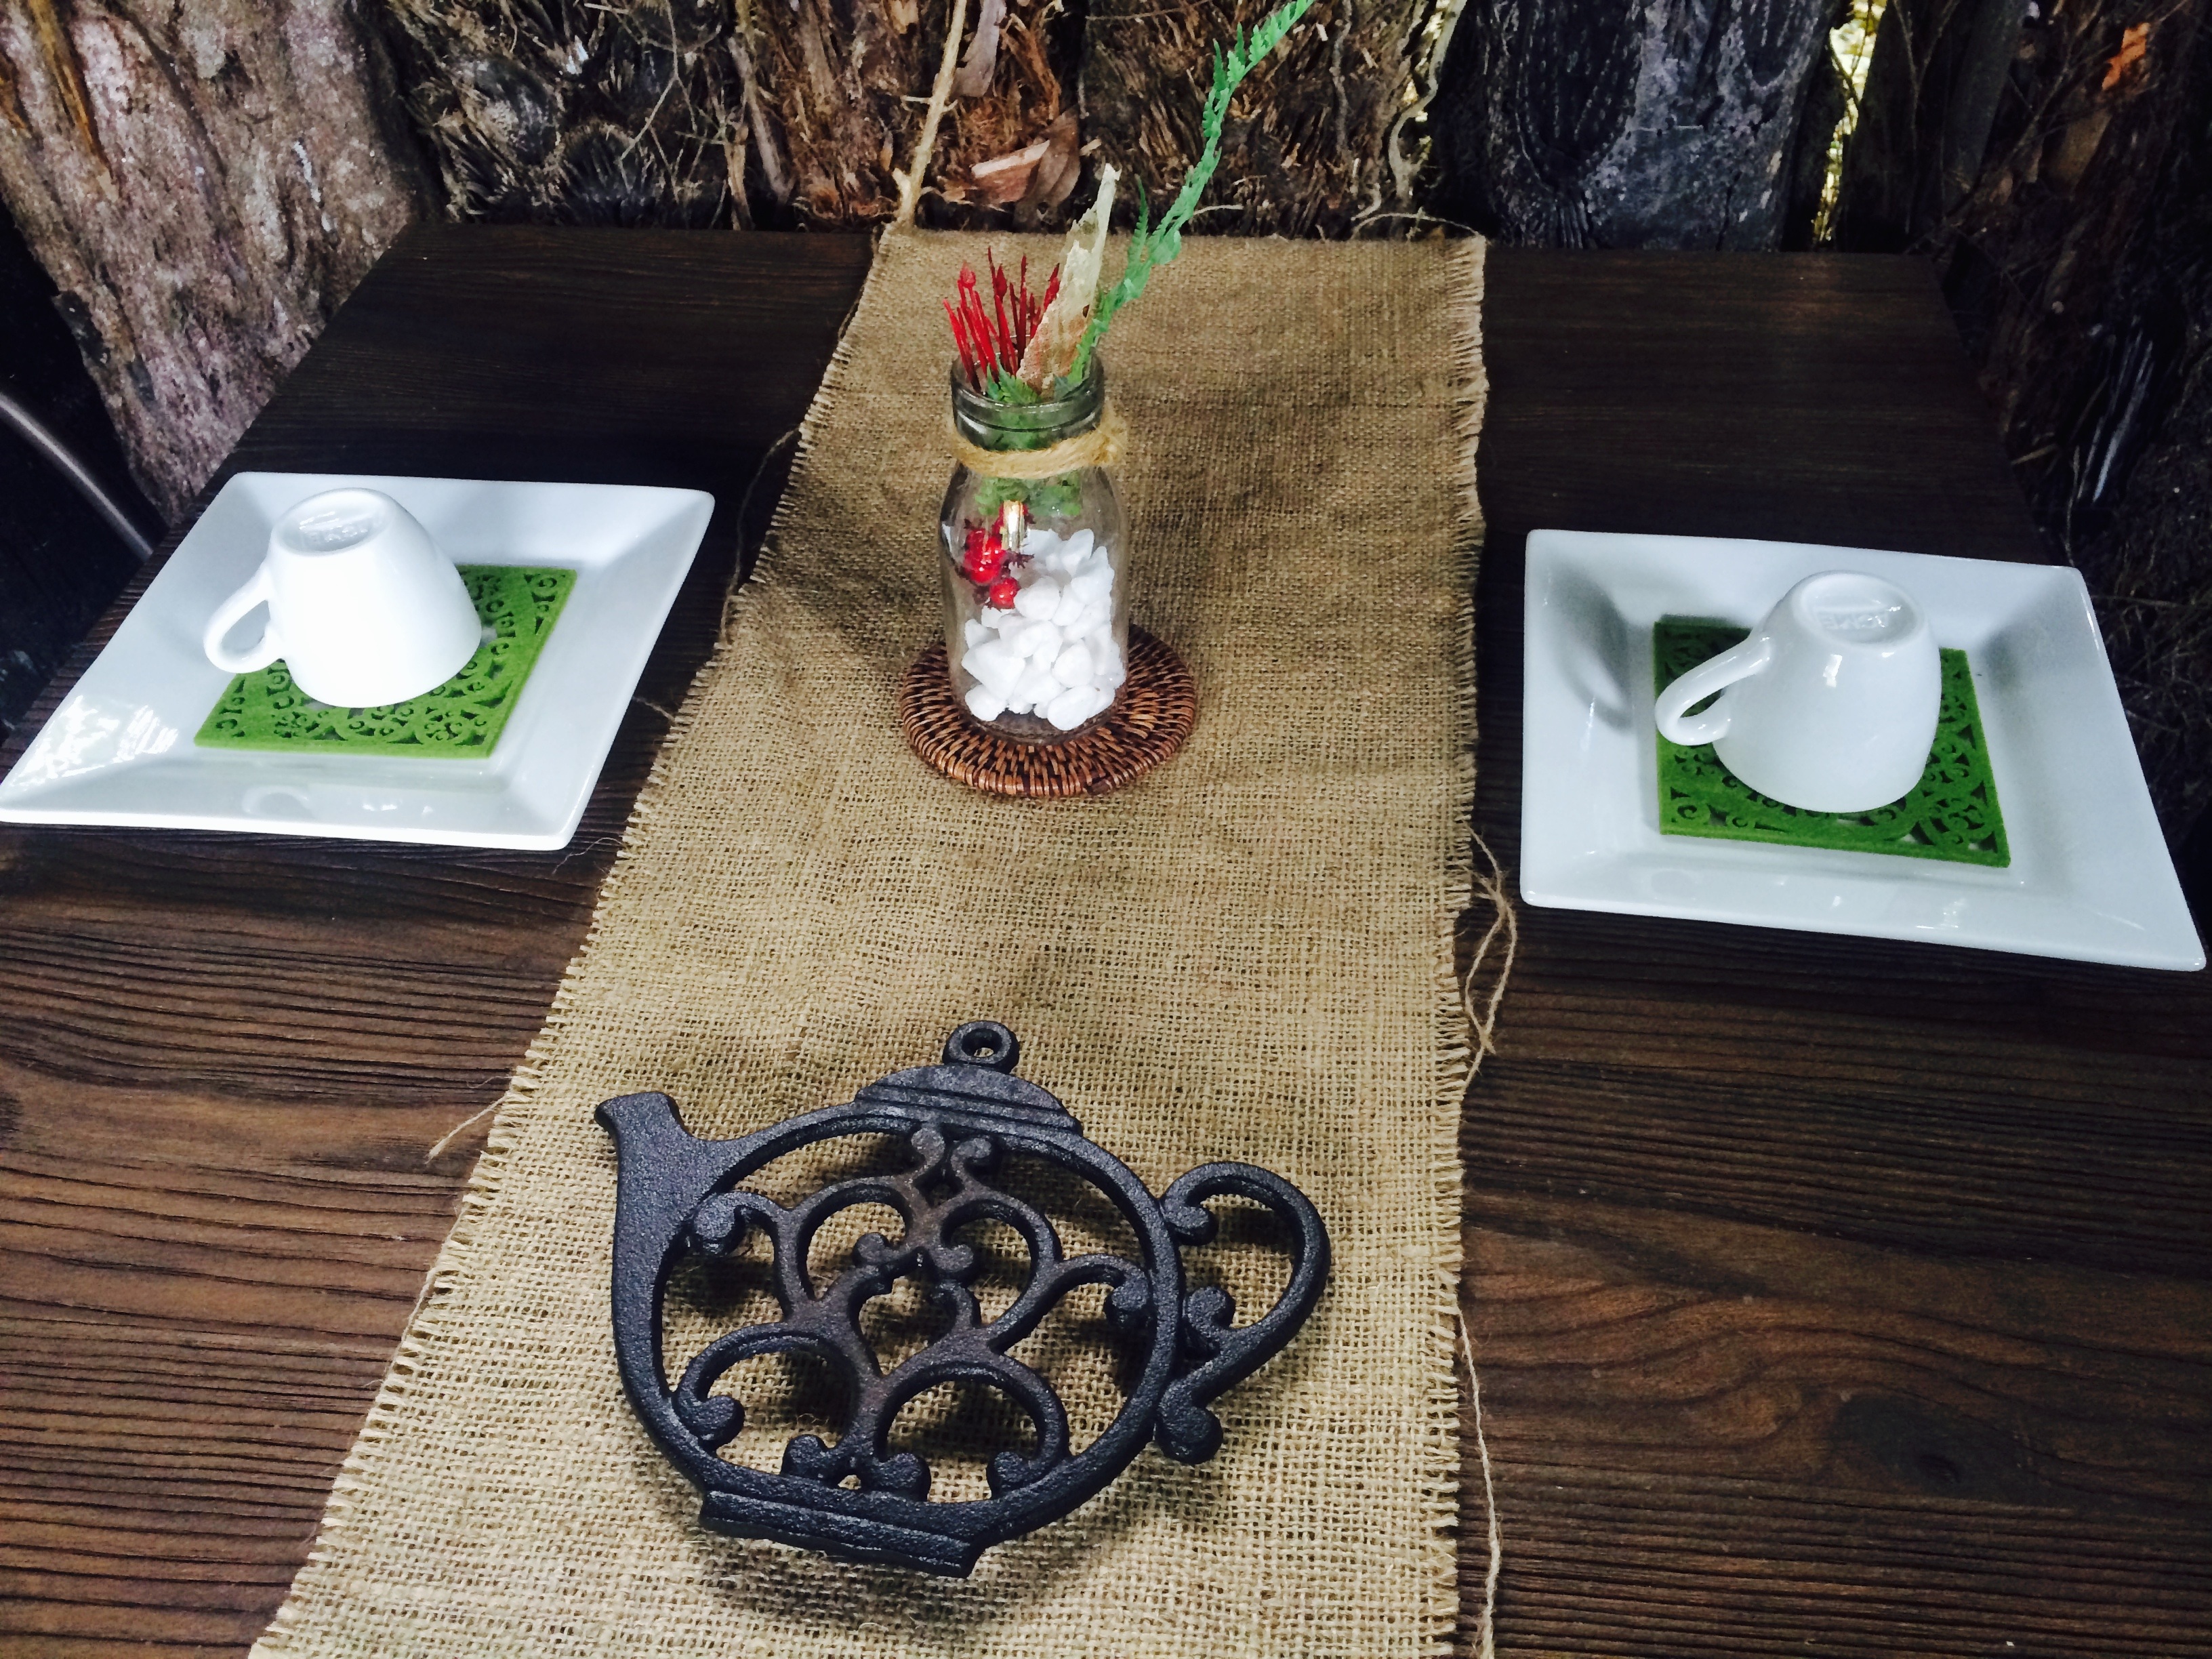
table, wood, tea, flower, cup, green, material, textile, art, relaxation, design, culture, organic, herbal, flooring